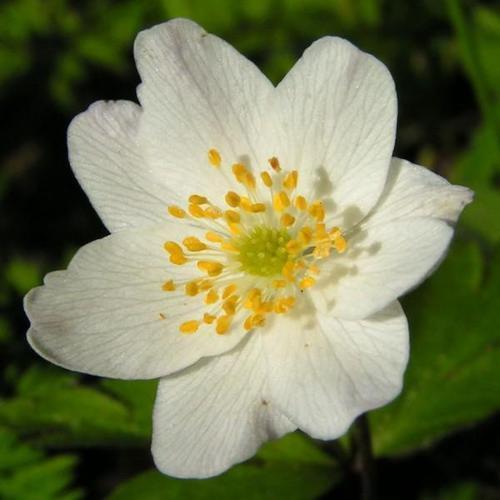
Label: windflower